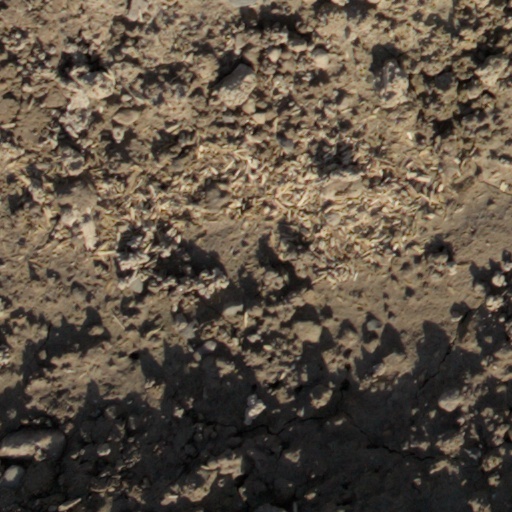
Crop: wheat